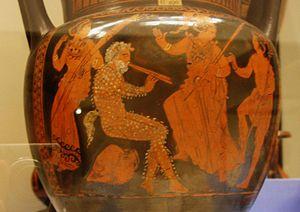
Marsyas jouant de la flute double. Athéna et Apollon se tiennent à droite, rappelant les légendes de l'invention de la flute (Athéna) et du concours musical où le satyre fut écorché (Apollon). Cratère à colonnes athénien à figures rouges du Peintre de Suessula, vers 410-400 av. J.-C.
La lyre est l'un des instruments à cordes pincées dont les cordes sont parallèles à la table d'harmonie et dont la caisse de résonance ne se prolonge pas par un manche ; une structure similaire à celle de la harpe accueille la fixation des cordes. C'est sa position qui la différencie de la harpe.